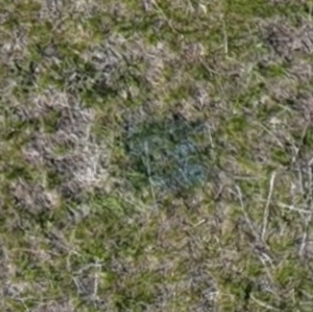
Month: may
Dye color: blue
Dye concentration: high